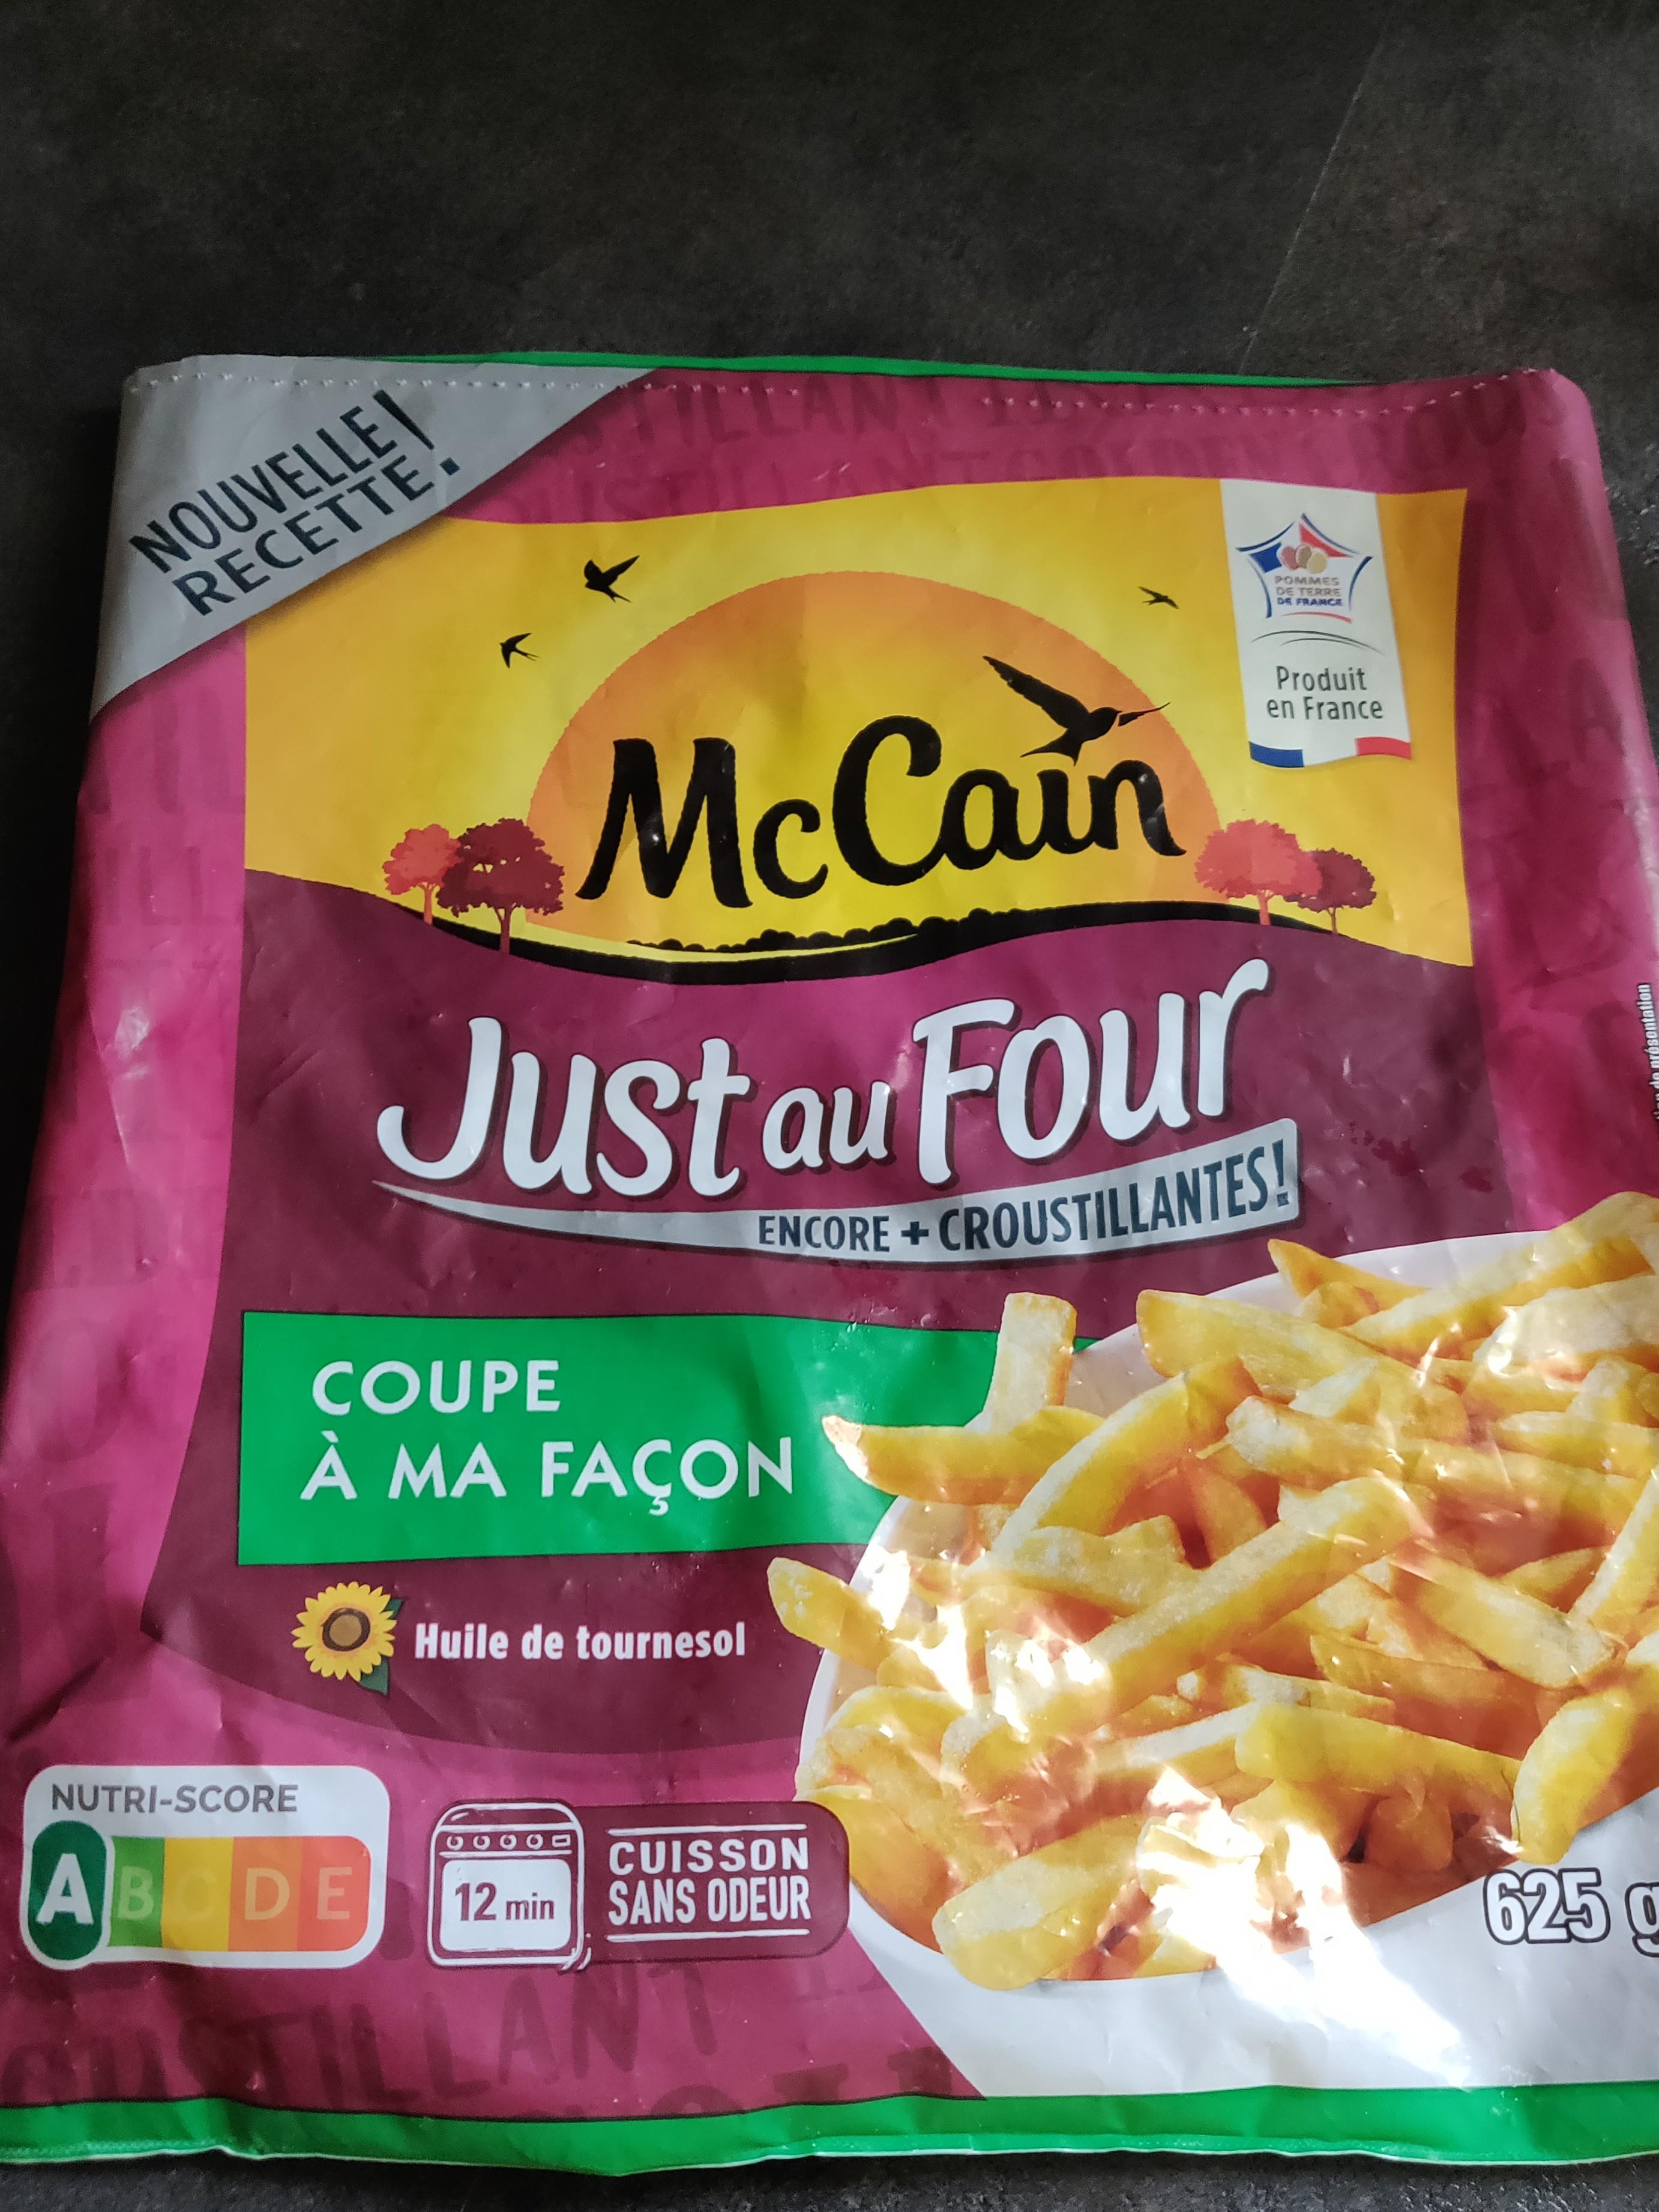
Nutri-Score label: nutriscore-a